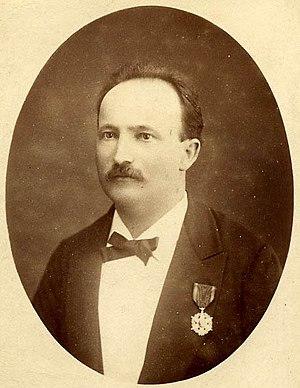
Photographie du rosiériste Joseph Schwartz (1846-1885).
Joseph Schwartz est un rosiériste français qui marqua son époque en créant cinquante-trois roses, dont la fameuse 'Madame Alfred Carrière'. Son entreprise a été poursuivie après sa mort par sa veuve, Marie-Louise Schwartz.